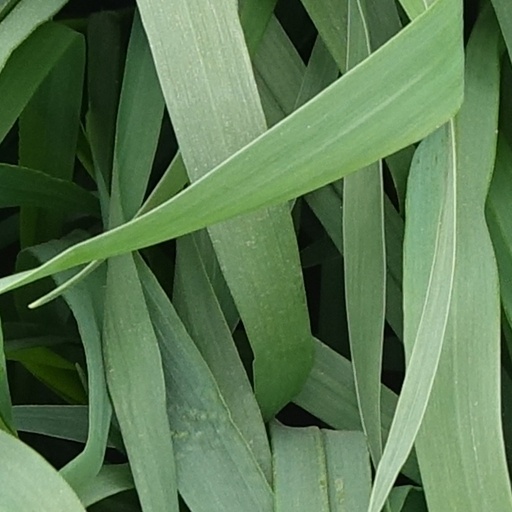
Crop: wheat